Culp's Hill

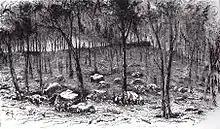
Confederate pickets on Culp's Hill (engraving from "The Century Magazine")

Culp's Hill was occupied originally on the nightfall of July 1, 1863, by troops of the Union Army, along with neighboring Cemetery Hill, as a rallying point from the retreat following the Confederate victory that day north and west of town. Lt. Gen. Richard S. Ewell had discretionary orders to seize the heights south of town, and he believed that Culp's Hill was unoccupied and therefore a good target, one that would make the Union position on Cemetery Hill untenable. His third division, under Maj. Gen. Edward "Allegheny" Johnson, had just arrived on the battlefield, and Johnson was ordered to take the hill if he had not already done so.